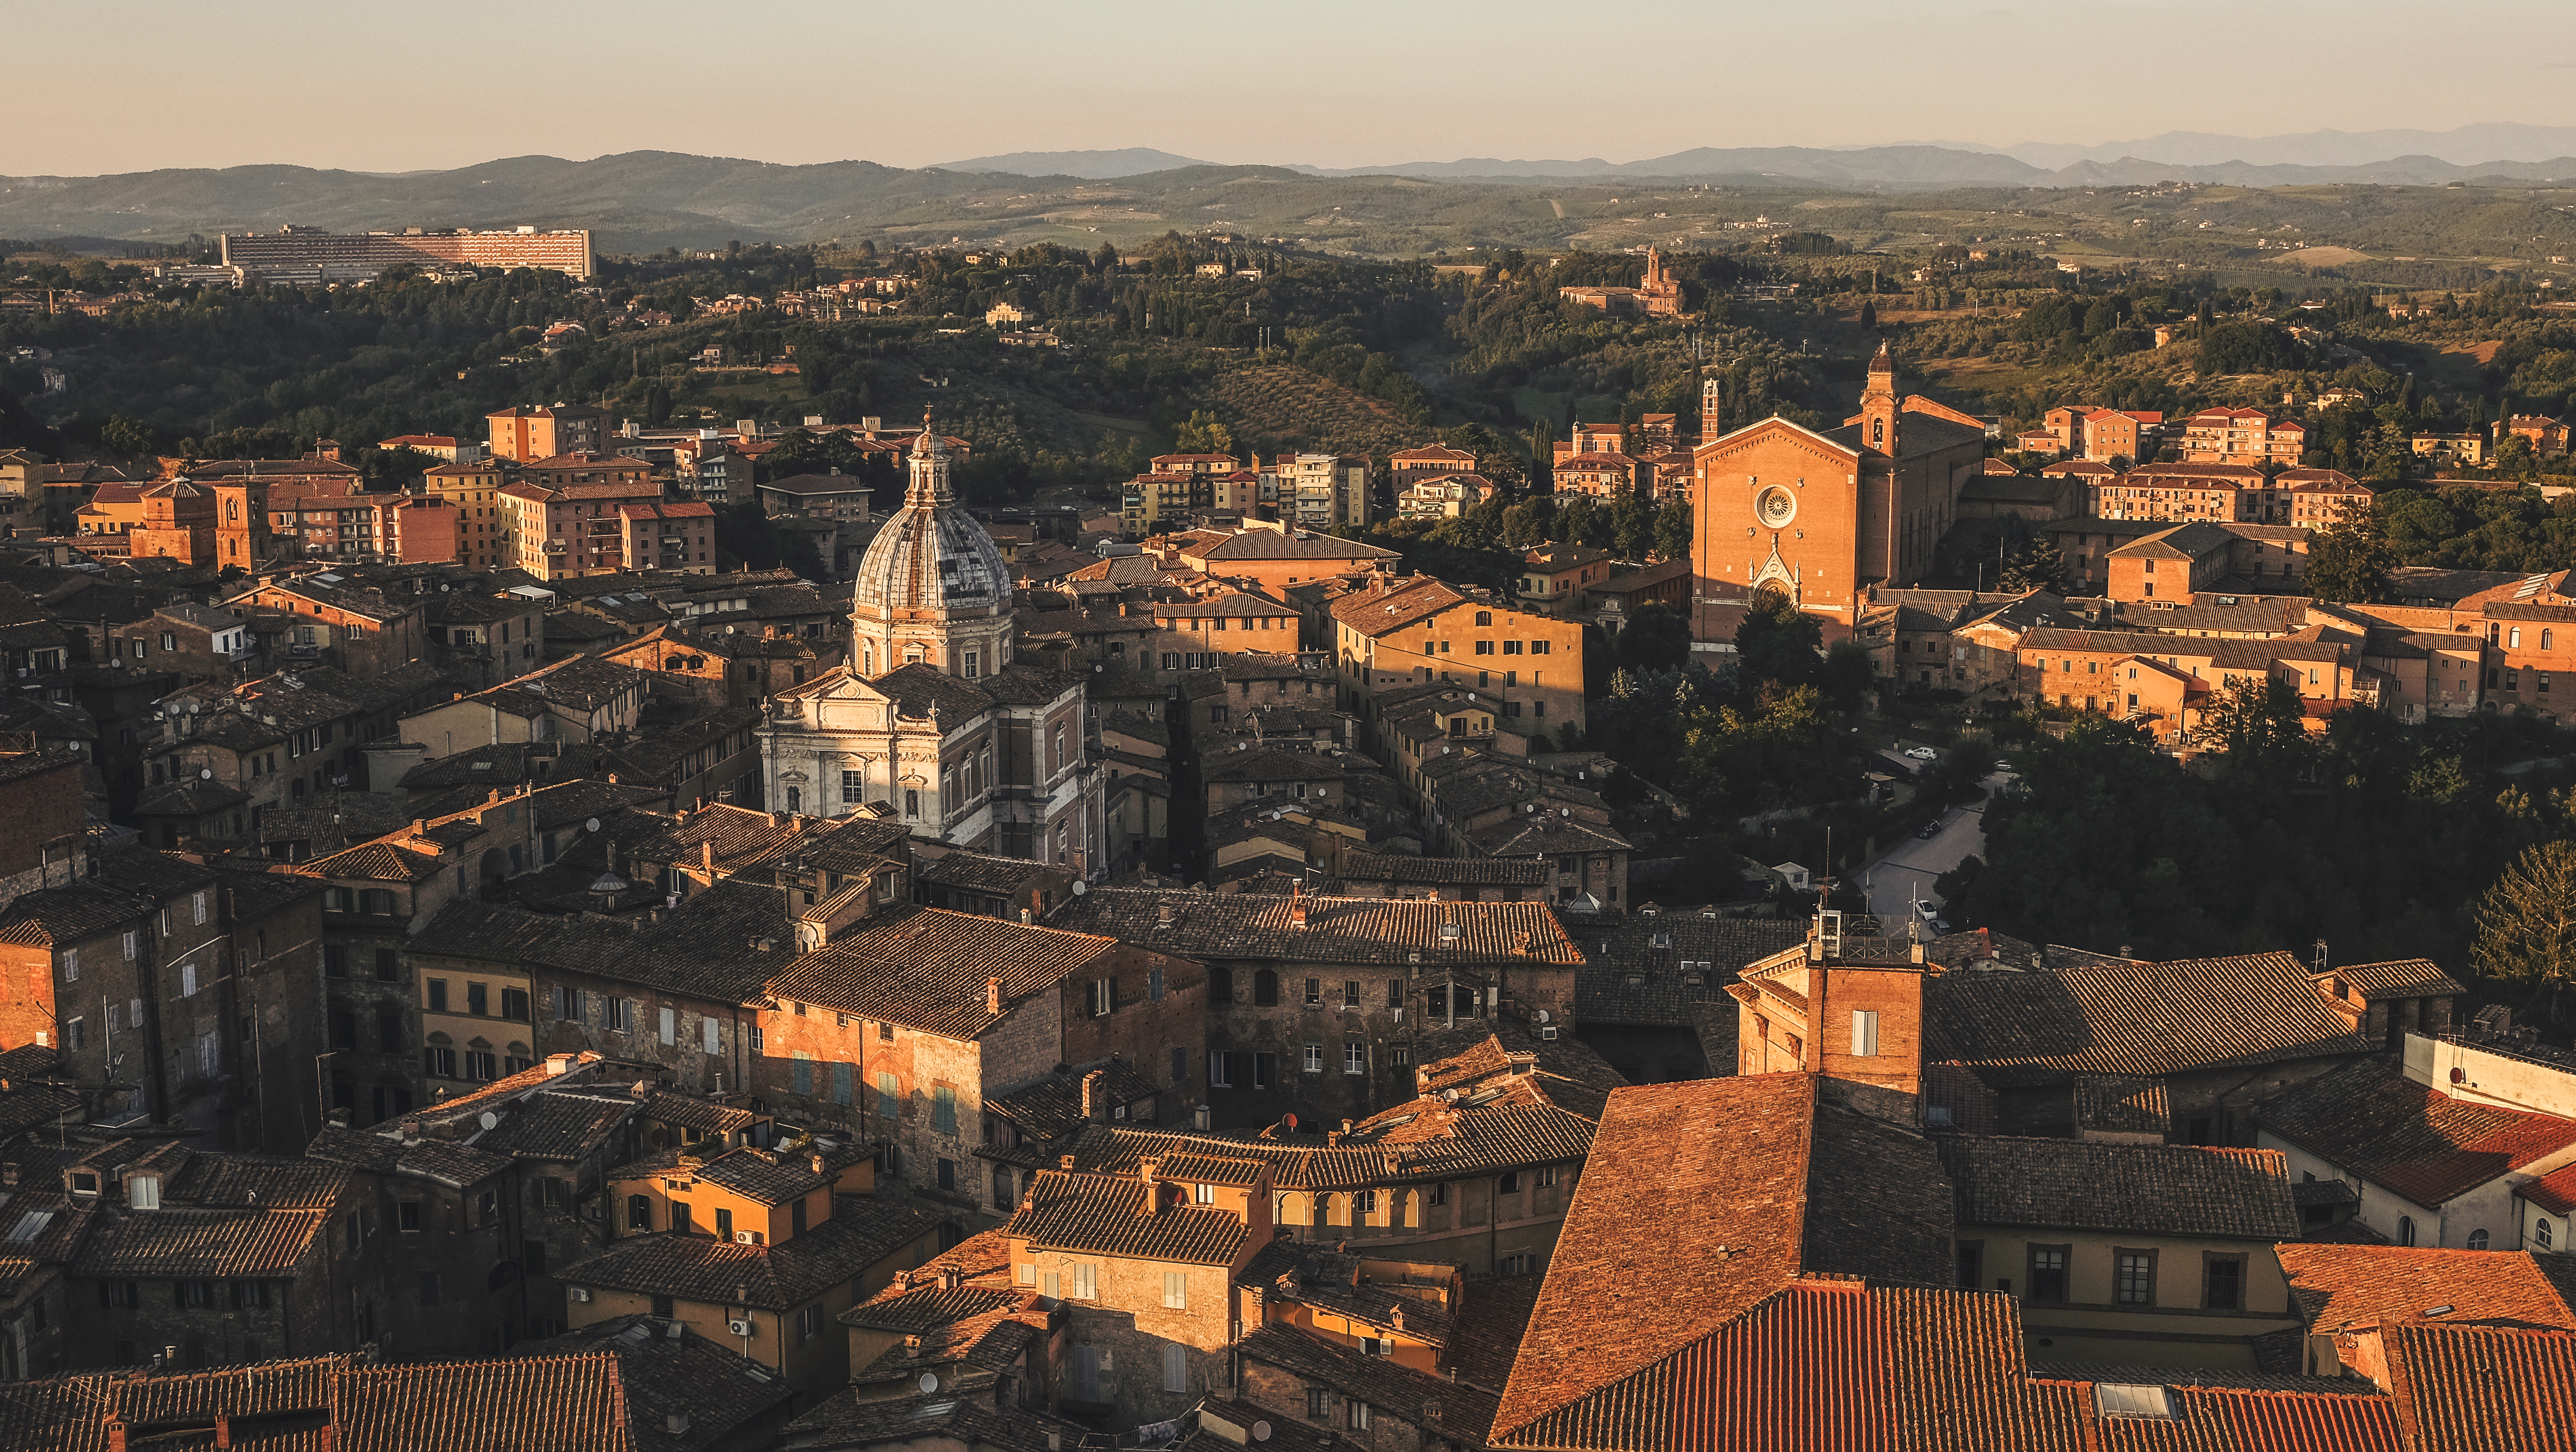
architecture, sunset, skyline, night, town, building, city, cityscape, dusk, evening, tower, old town, metropolis, neighbourhood, aerial photography, urban area, residential area, geographical feature, human settlement